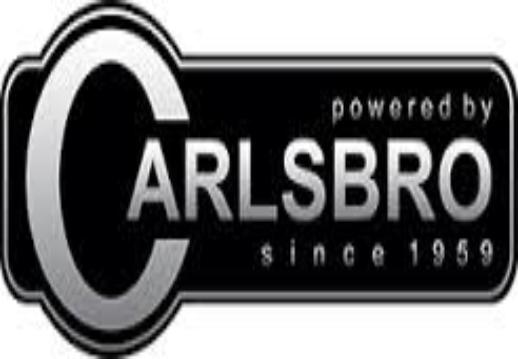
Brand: Carlsbro
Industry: Electronic